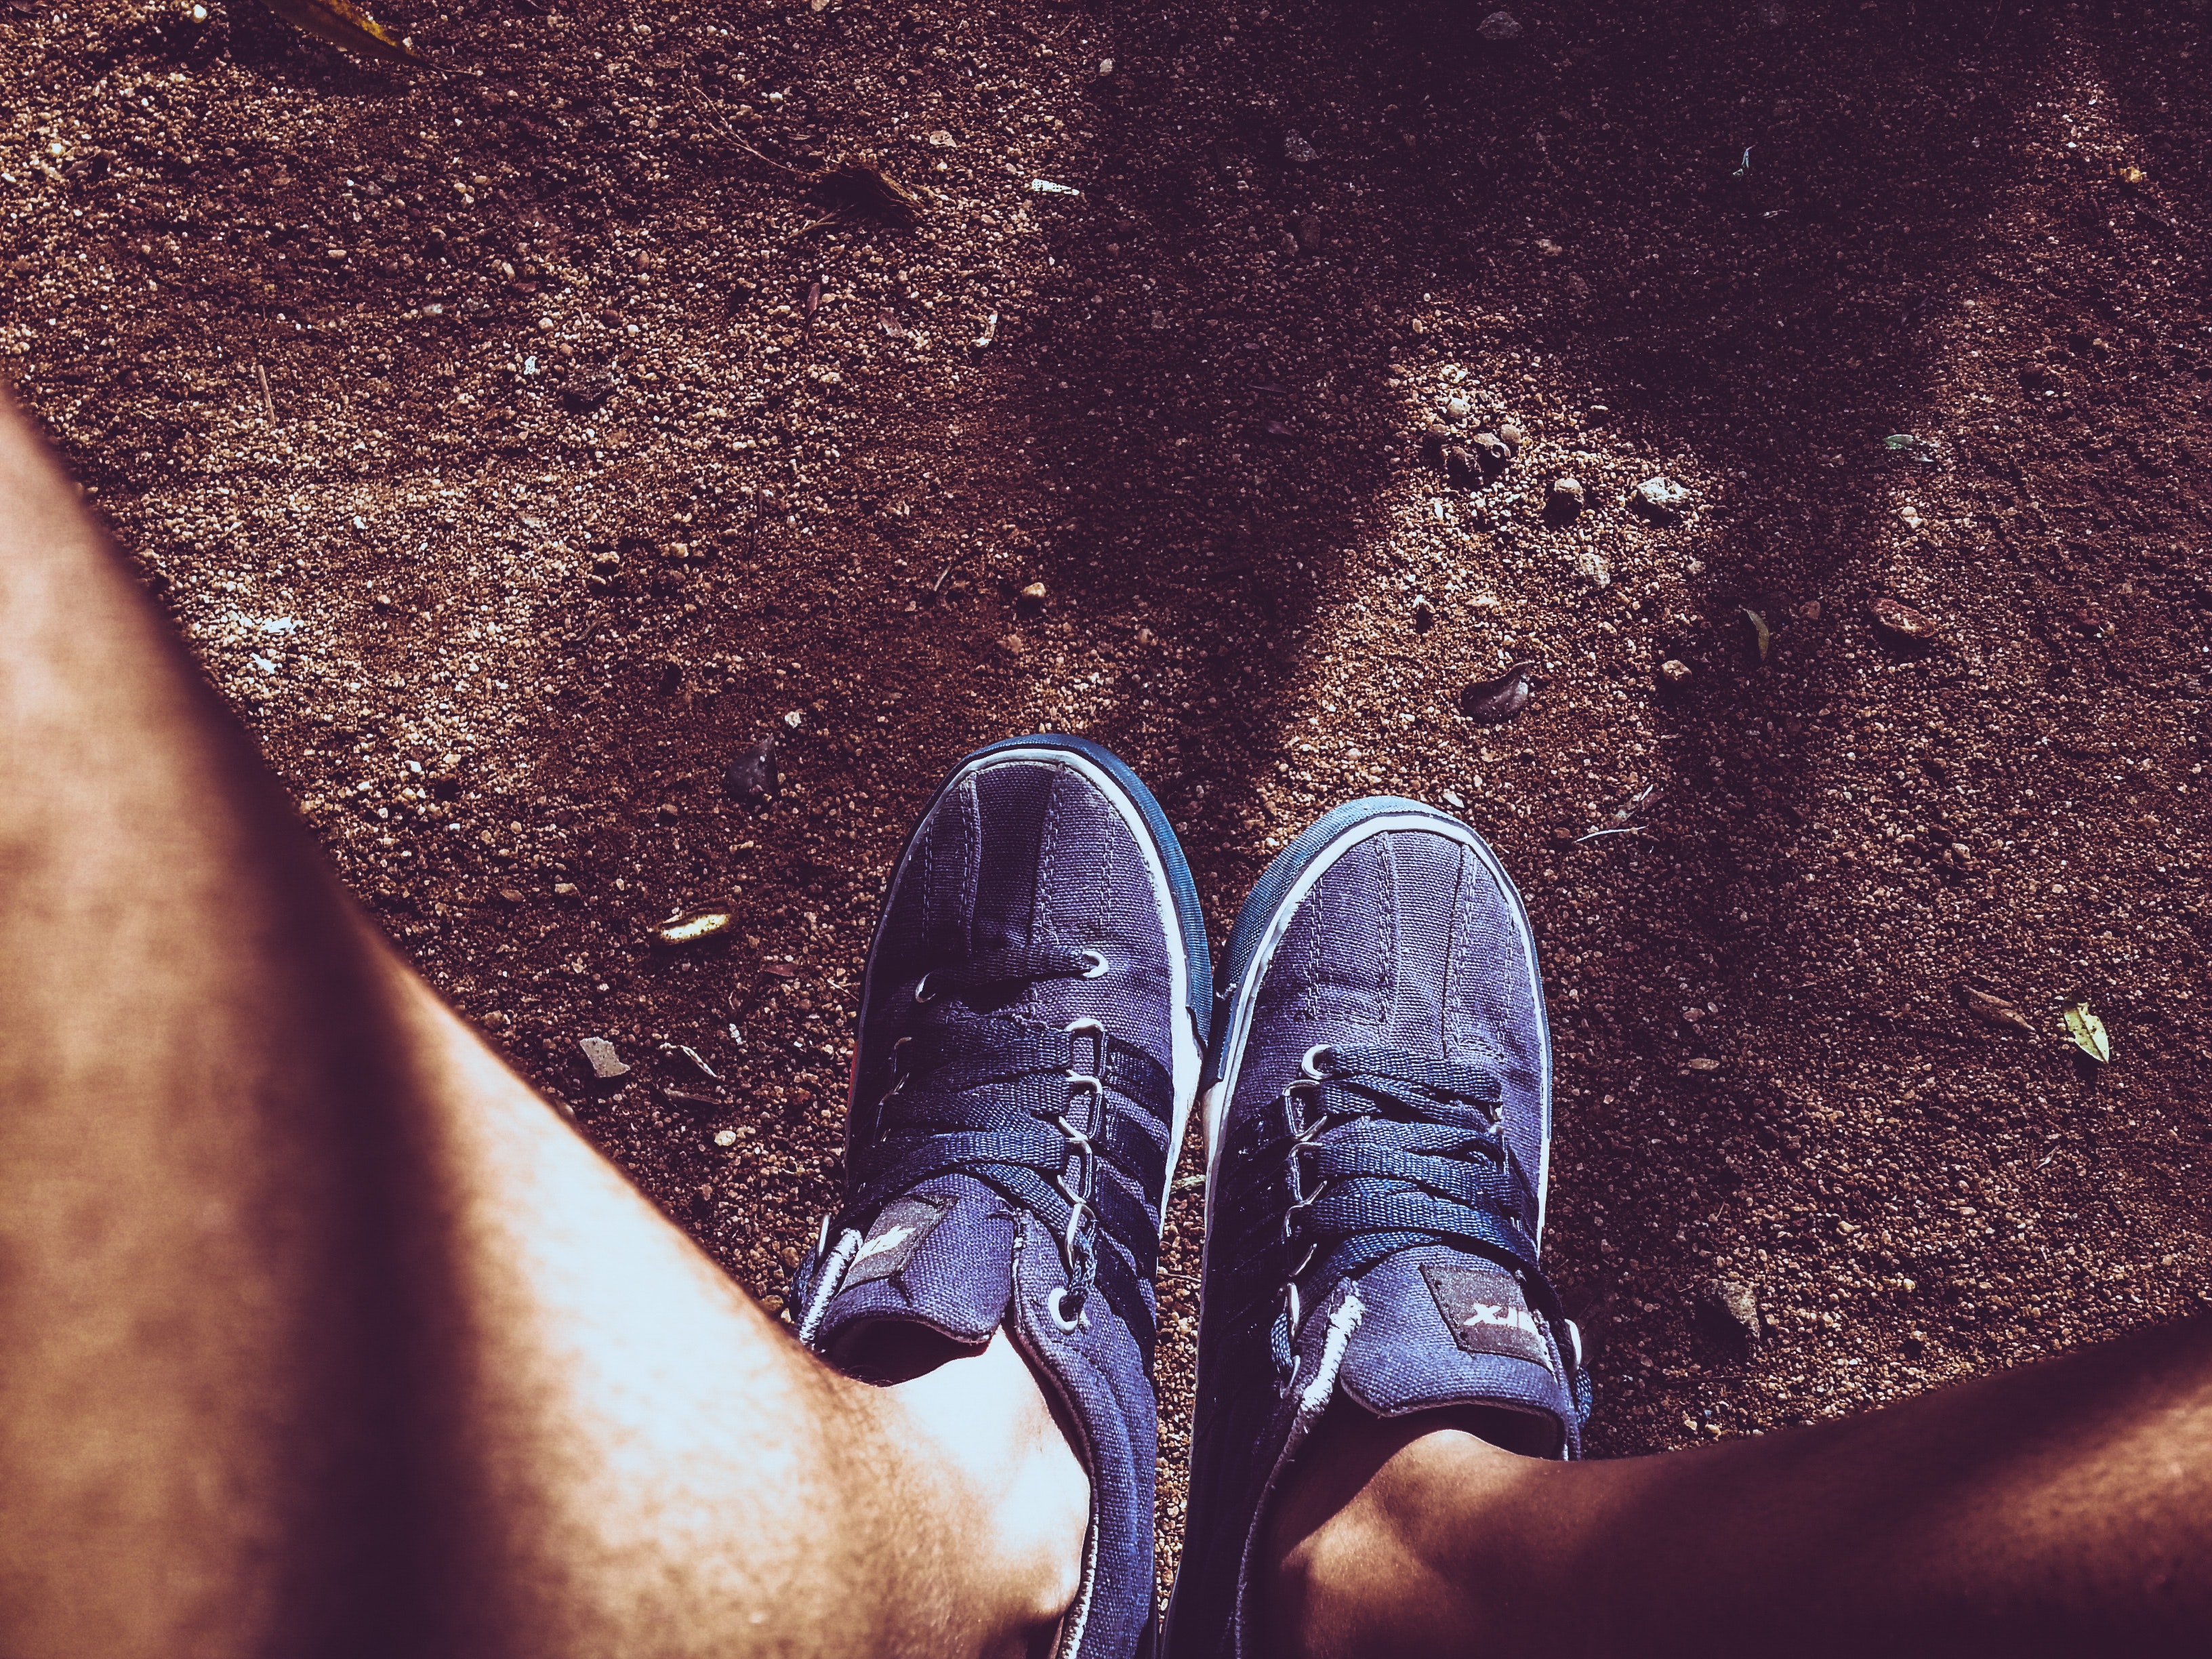
footwear, black, human leg, shoe, leg, jeans, sky, joint, foot, cool, Plimsoll shoe, ankle, human body, Dress shoe, denim, hand, photography, sunlight, plant, selfie, athletic shoe, night, knee, metal